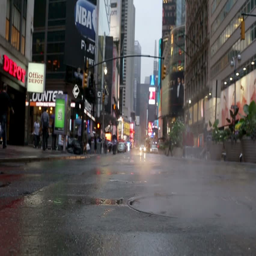
puddle and manhole cover in street with cars and people .